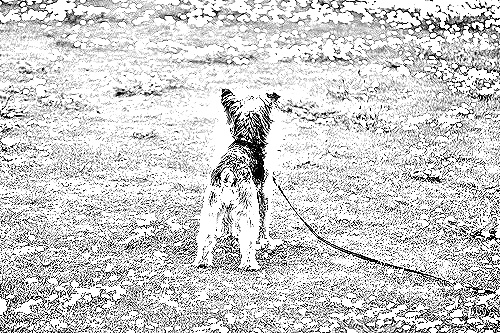
Portrait style: Sketch Portrait